History of the U.S. Open Cup

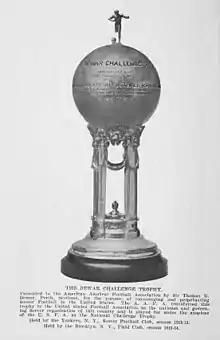
The first cup for National Cup winners was donated by Thomas Dewar and known as the "Dewar Cup".

The competition dates back to 1914, when it was known as the National Challenge Cup. The actual tournament began play following FIFA sanctioning of the American Amateur Football Association (AAFA), which rebranded as United States Football Association (USFA). Following the provisional sanctioning of FIFA in 1913, USFA quickly attempted to earn full sanctioning with the creation of an official national cup competition, which was called the National Challenge Cup, the roots of the modern day Open Cup. In 1914, the USFA overlooked the inaugural National Challenge Cup. In the first final, the Brooklyn Field Club of Brooklyn, New York took on cross-borough rival Brooklyn Celtic. Played at Coates Field in Pawtucket, Rhode Island, Field Club defeated Celtic 2–1 thanks to goals from Field Club's Adamson and Ford. In the first ever final, nearly 10,000 fans piled into Coates to watch the match. The winners of the tournament were awarded the Dewar Cup, donated by Sir Thomas Dewar for the promotion of soccer in America in 1912, until it was retired due to poor condition in 1979. It was brought back into use by the United States Adult Soccer Association in 1997, but went back on permanent display at the now closed National Soccer Hall of Fame in Oneonta, New York, and the recent winners of the tournament have been awarded a new, different trophy. Despite this change, the name of each winning club is still added to the base of the original Dewar Cup.